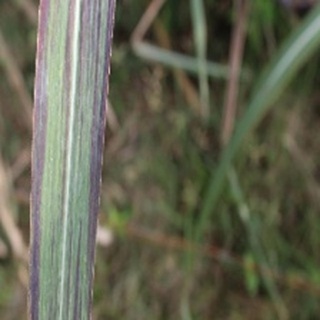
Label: sugarcane_bacterial_blight